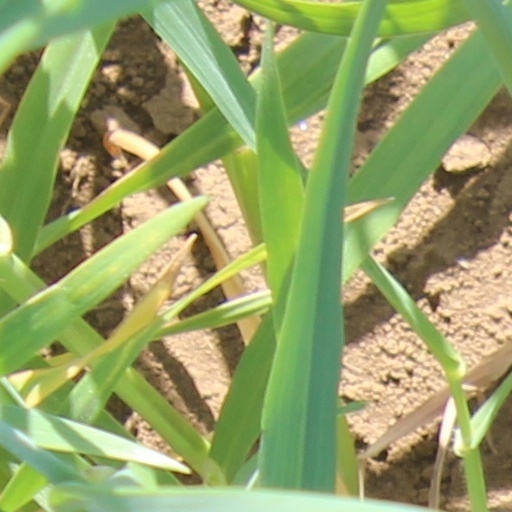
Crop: wheat